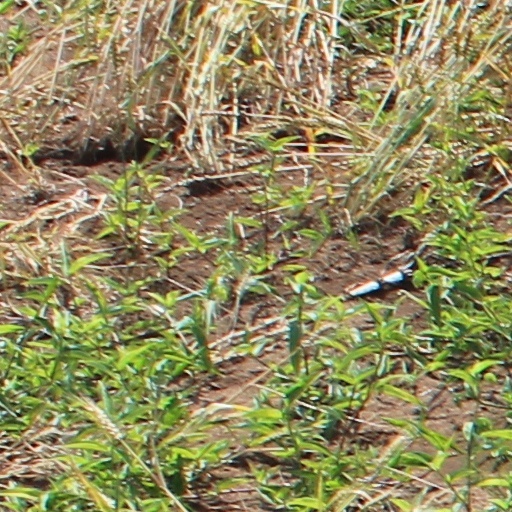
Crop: wheat